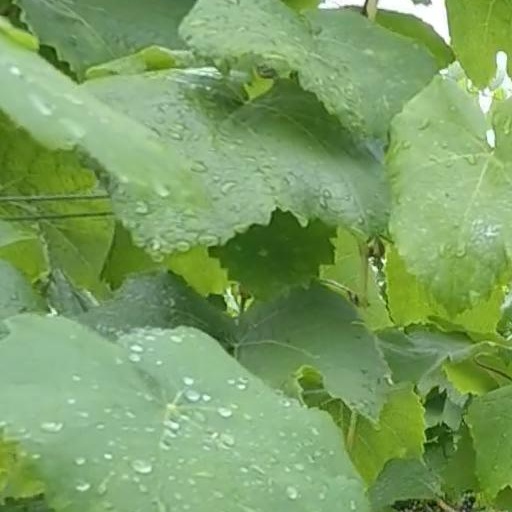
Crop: grape